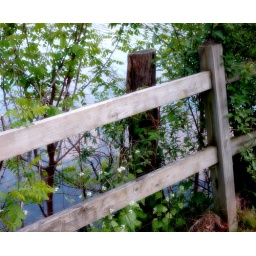
fence by the river - 2